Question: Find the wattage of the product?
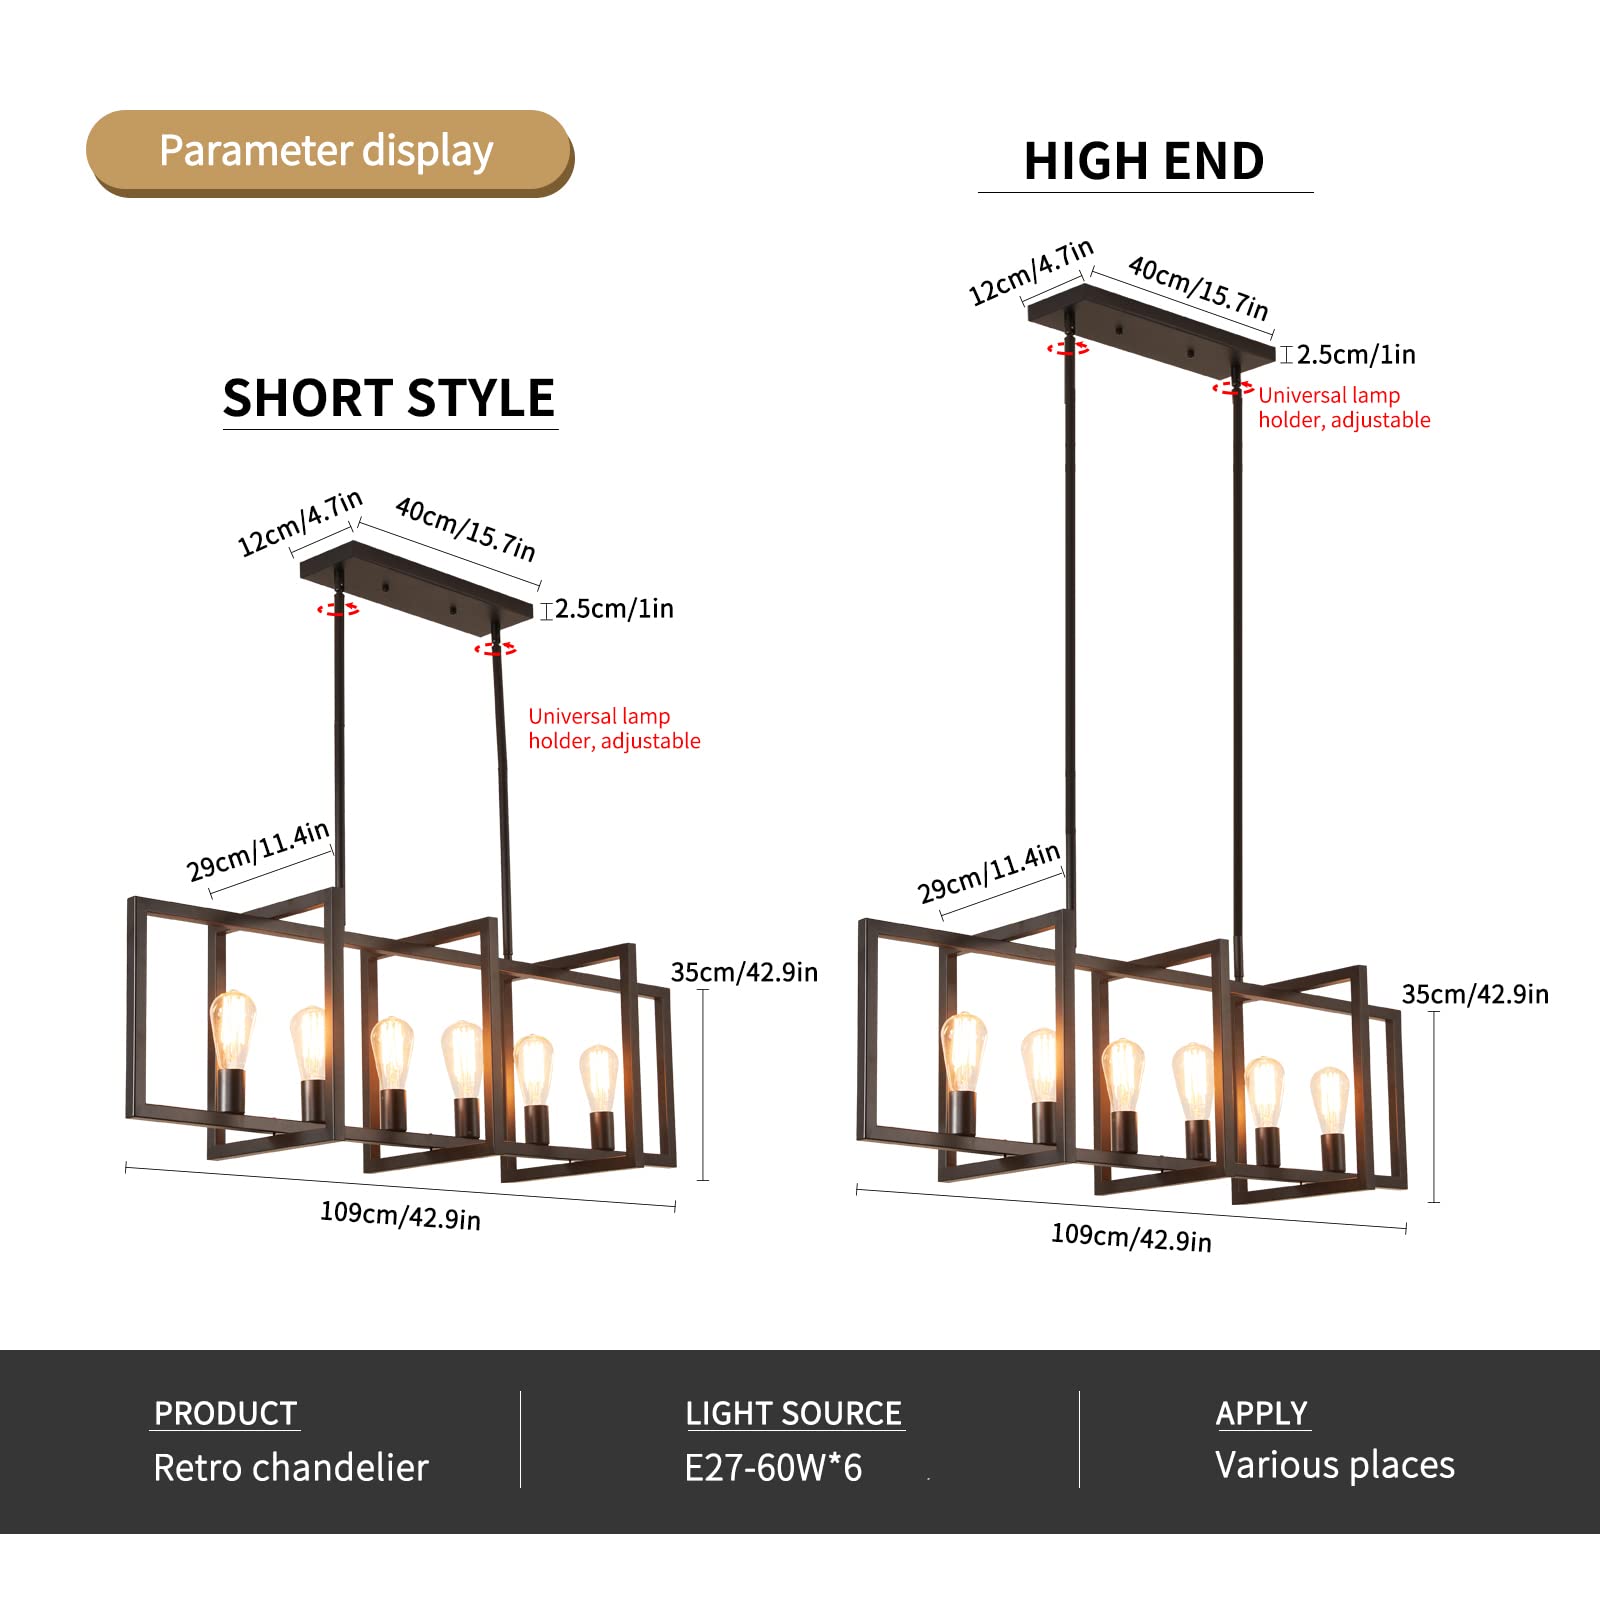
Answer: [27.0, 60.0] watt